Wearside

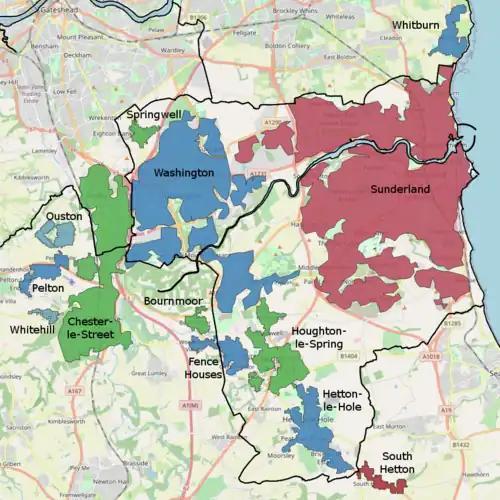
Wearside Urban Area map, showing subdivisions and local authority boundaries

According to the ONS definition the Wearside Built-up area (previously "Urban area") had the following subdivisions. Note that these are "Built-up areas subdivisions" as defined by the Office for National Statistics and will have different boundaries from the settlements after which they are named.